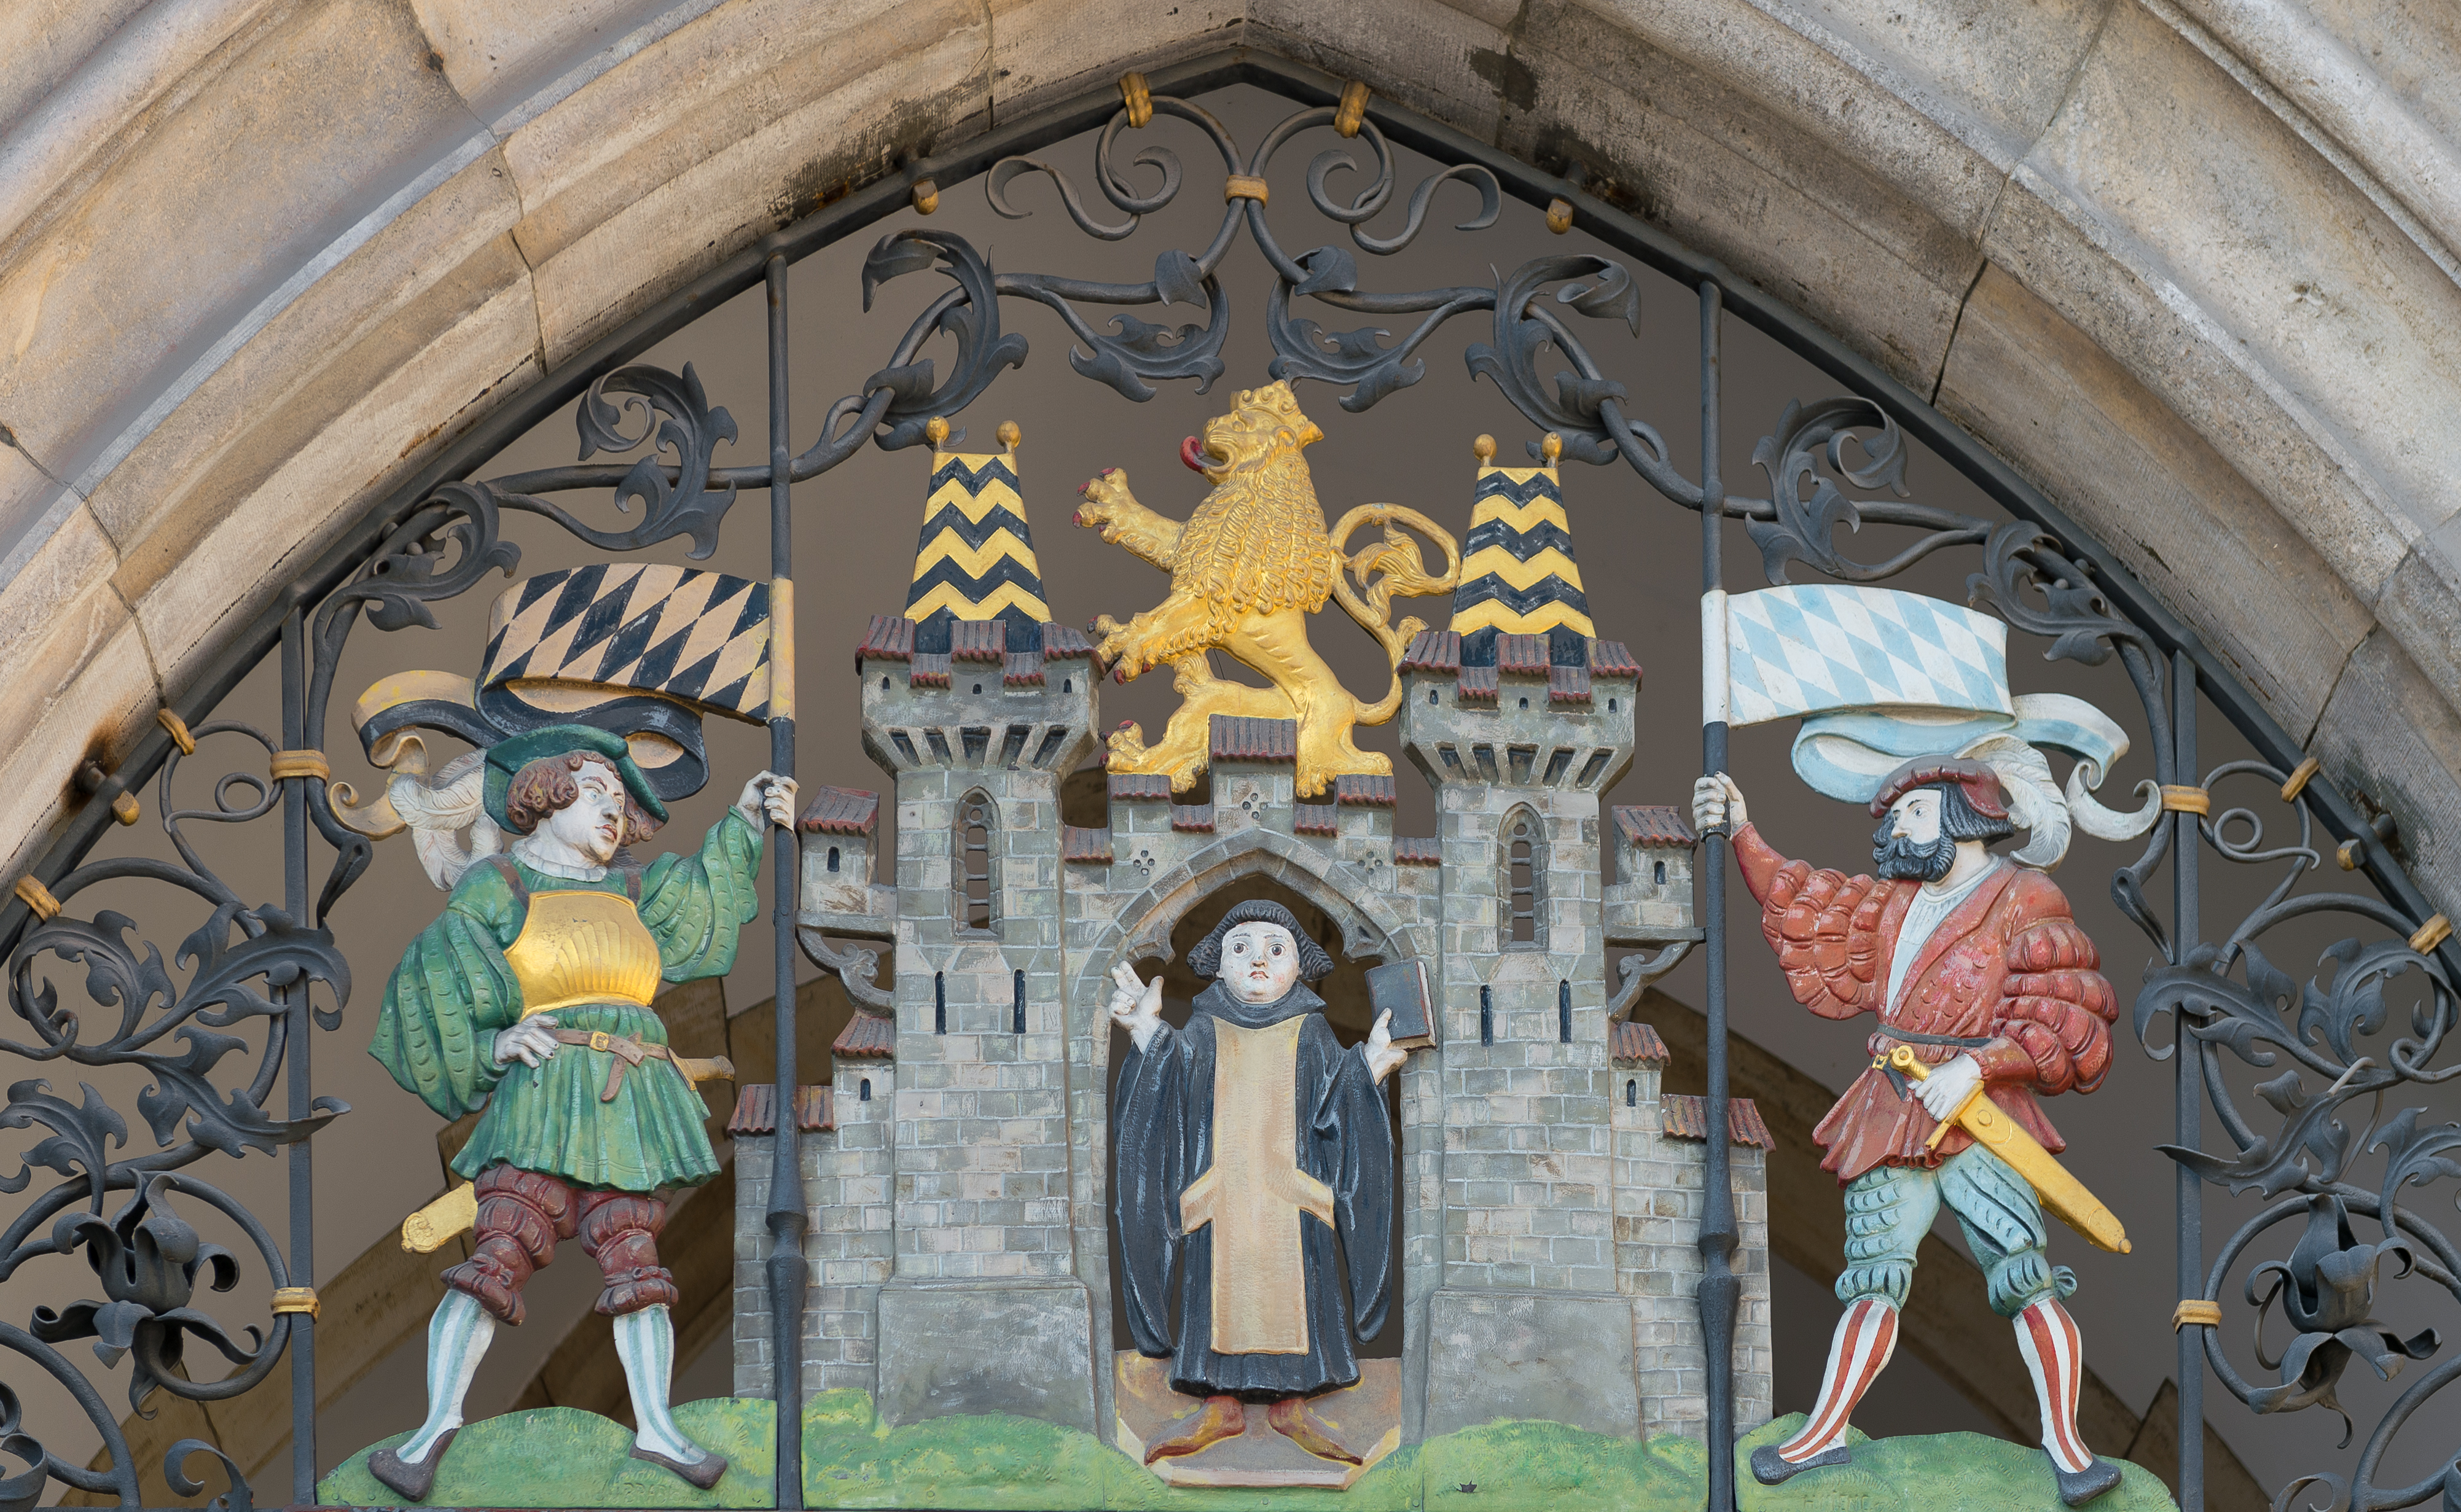
religion, chapel, nikon, place of worship, art, temple, mural, germany, deutschland, monaco, middle ages, munich, germania, muenchen, nikond4, d4, ancient history